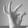
ASL letter: F